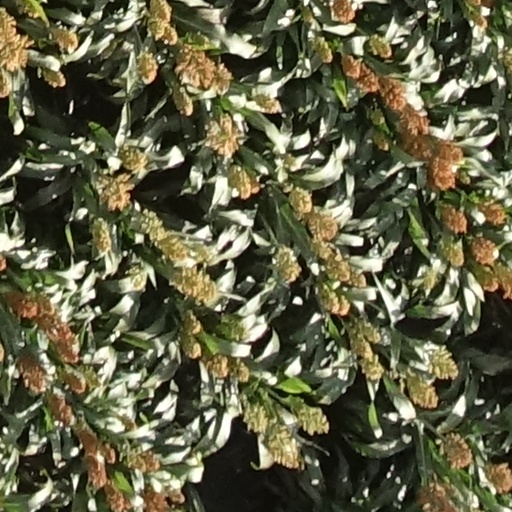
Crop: sorghum